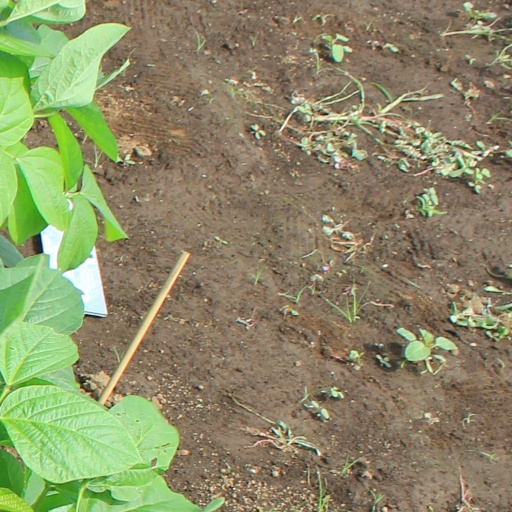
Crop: soybean